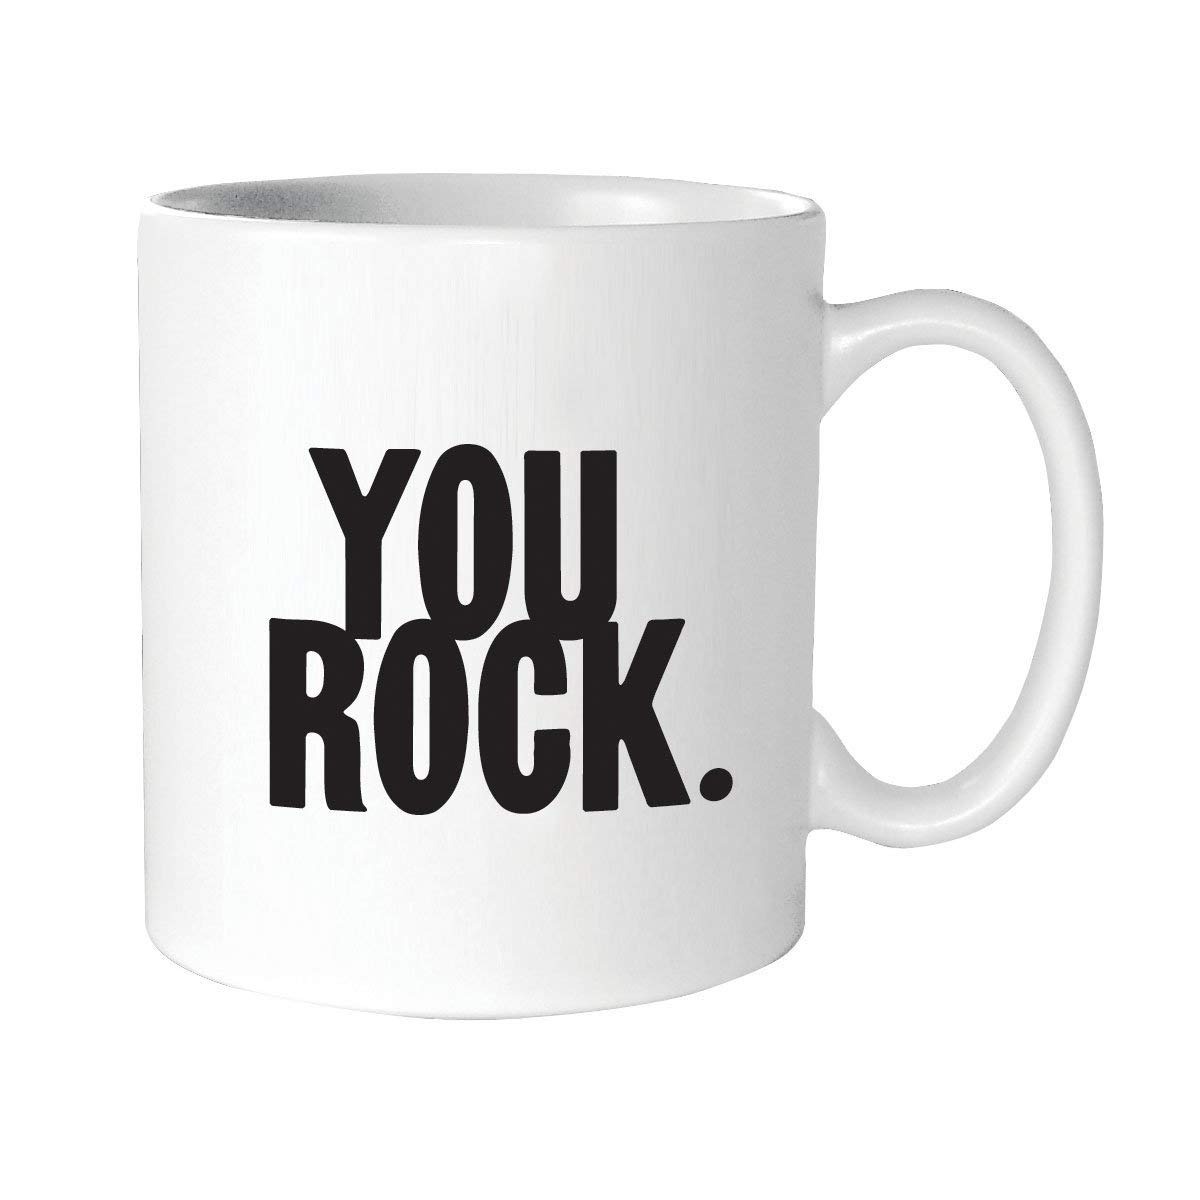
Item Name: Quotable You Rock Quotable Mug - Quotes Kitchen Home MUG-GD209-QUOTE
Bullet Point 1: Made In Thailand
Bullet Point 2: No Assembly Required
Bullet Point 3: Material: Ceramic
Bullet Point 4: Color: White
Value: 1.0
Unit: Count

Price: 14.82